Patient

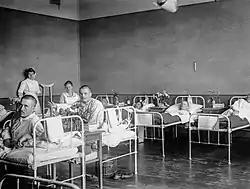
Patients at the Red Cross Hospital in Tampere, Finland during the 1918 Finnish Civil War

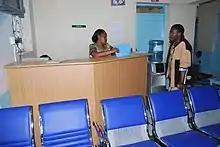
Receptionist in Kenya attending to an outpatient

An outpatient (or out-patient) is a patient who attends an outpatient clinic with no plan to stay beyond the duration of the visit. Even if the patient will not be formally admitted with a note as an outpatient, their attendance is still registered, and the provider will usually give a note explaining the reason for the visit, tests, or procedure/surgery, which should include the names and titles of the participating personnel, the patient's name and date of birth, signature of informed consent, estimated pre-and post-service time for history and exam (before and after), any anesthesia, medications or future treatment plans needed, and estimated time of discharge absent any (further) complications. Treatment provided in this fashion is called ambulatory care. Sometimes surgery is performed without the need for a formal hospital admission or an overnight stay, and this is called outpatient surgery or day surgery, which has many benefits including lowered healthcare cost, reducing the amount of medication prescribed, and using the physician's or surgeon's time more efficiently. Outpatient surgery is suited best for more healthy patients undergoing minor or intermediate procedures (limited urinary-tract, eye, or ear, nose, and throat procedures and procedures involving superficial skin and the extremities). More procedures are being performed in a surgeon's office, termed "office-based surgery", rather than in a hospital-based operating room.